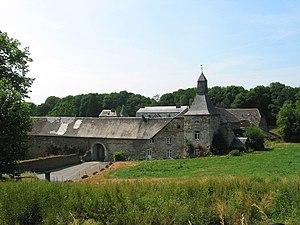
Anthisnes, le châtau-ferme ""de la Chapelle"" (XV/XIXe siècles).
Anthisnes [ɑ̃tin] est une commune francophone de Belgique située en Région wallonne dans la province de Liège, ainsi qu'une localité où siège son administration. Elle se trouve à 25 km au sud-ouest de Liège, dans le Condroz.
Limont est un hameau de la commune belge d'Anthisnes en Région wallonne.